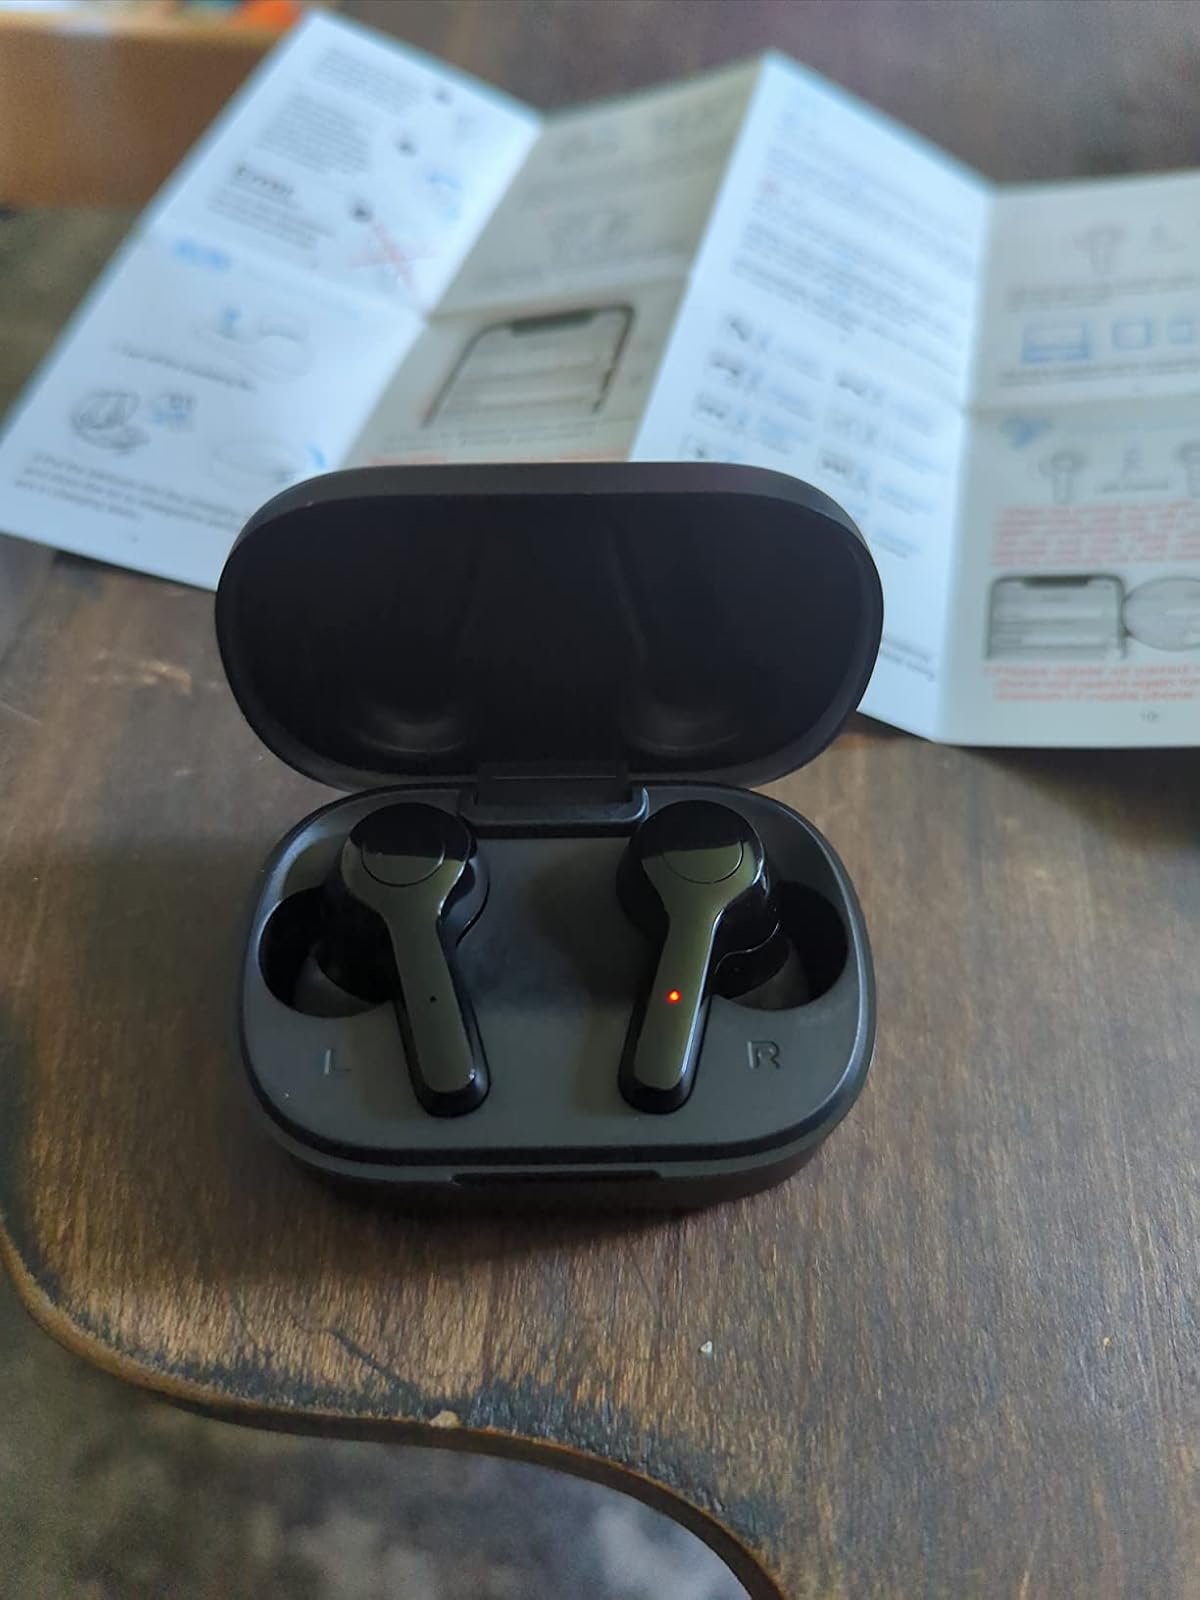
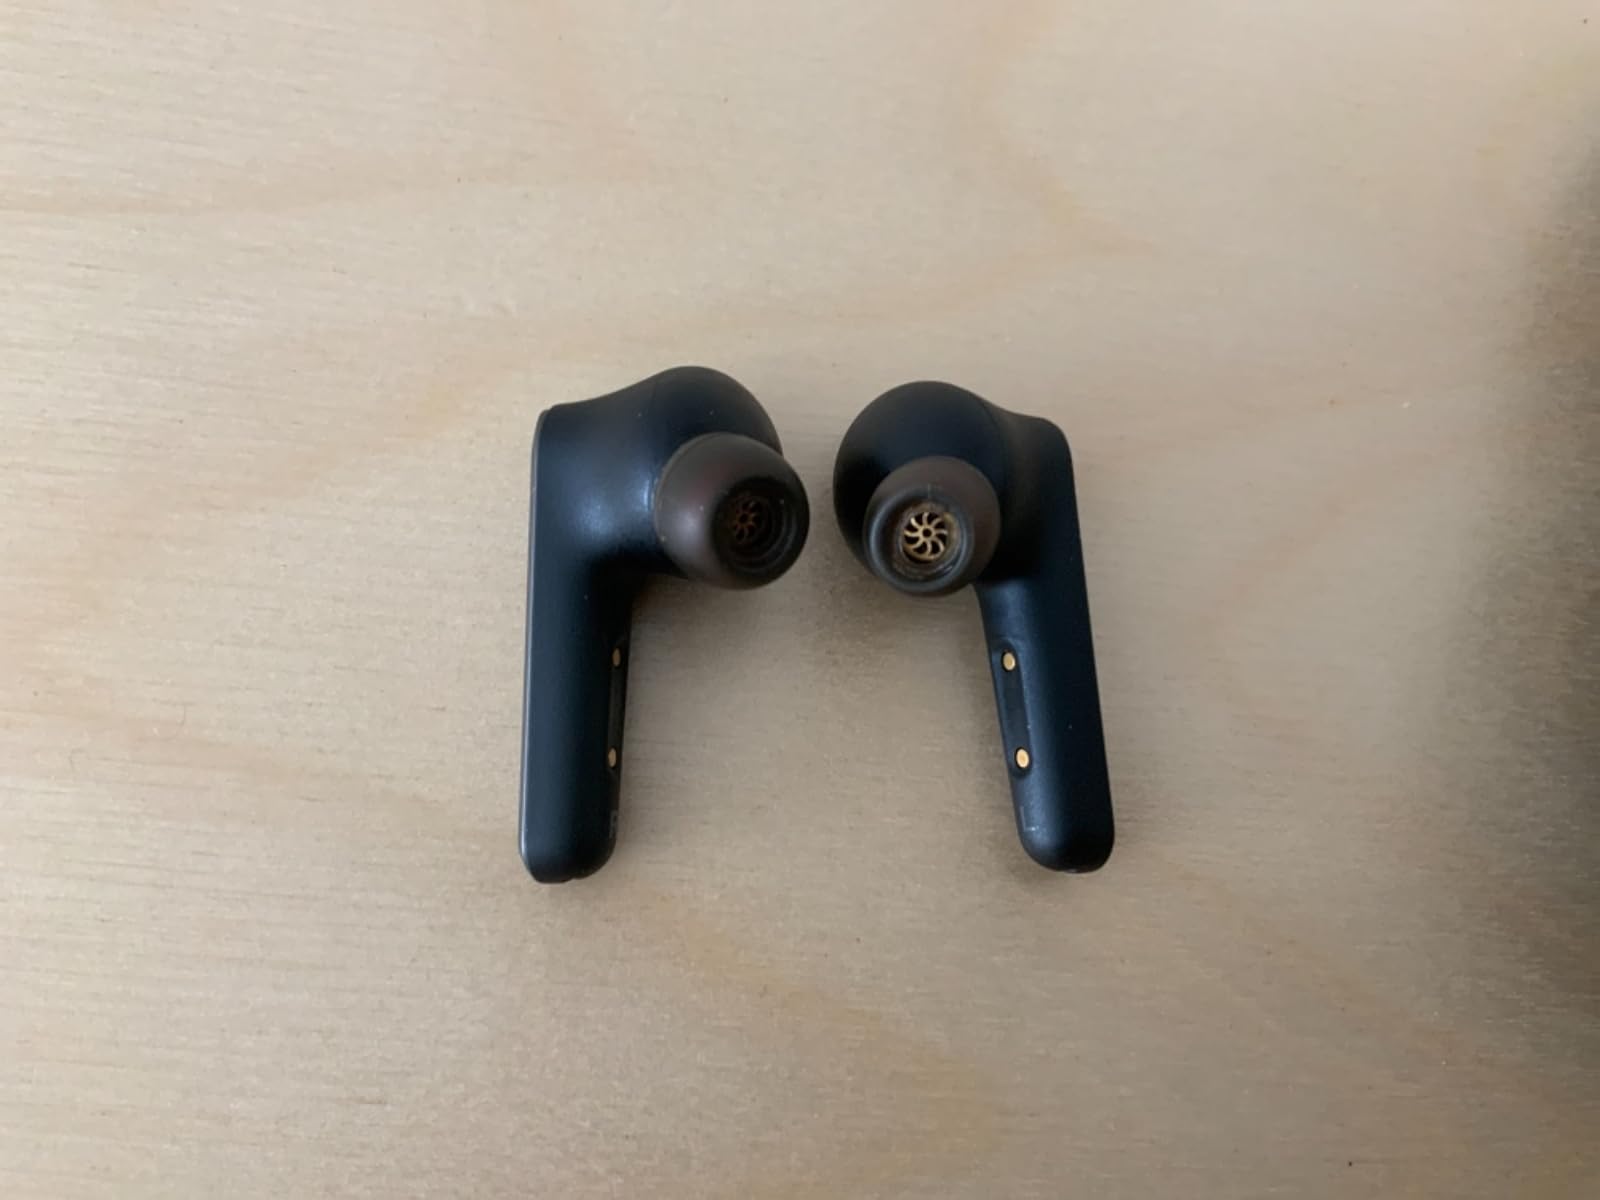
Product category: earbuds
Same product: no